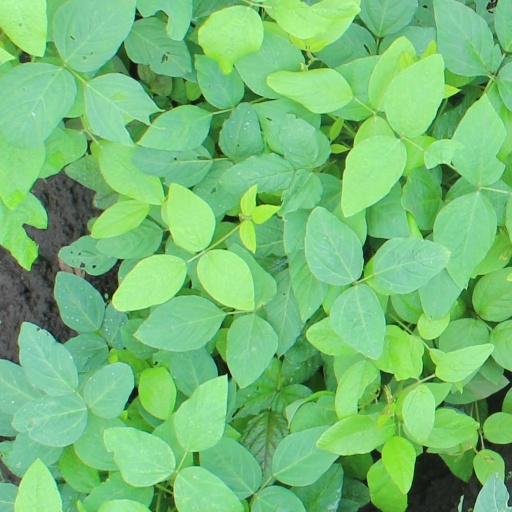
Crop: soybean